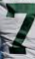
Number: 7